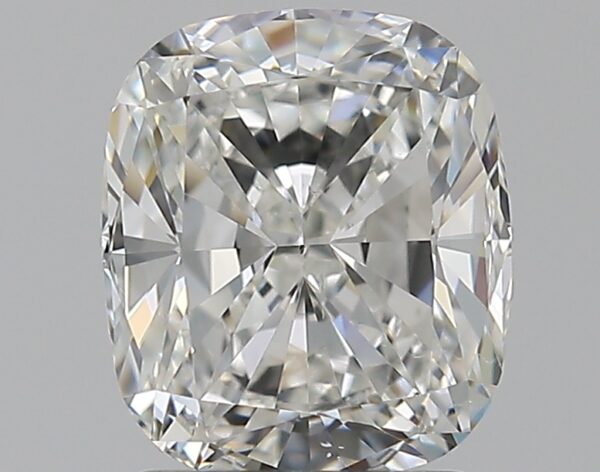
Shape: cushion
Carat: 1.9
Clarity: SI1
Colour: G
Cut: EX
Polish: EX
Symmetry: EX
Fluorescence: N
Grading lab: GIA
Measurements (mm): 7.59 x 6.58 x 4.44